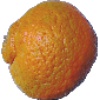
Label: Mandarine 1